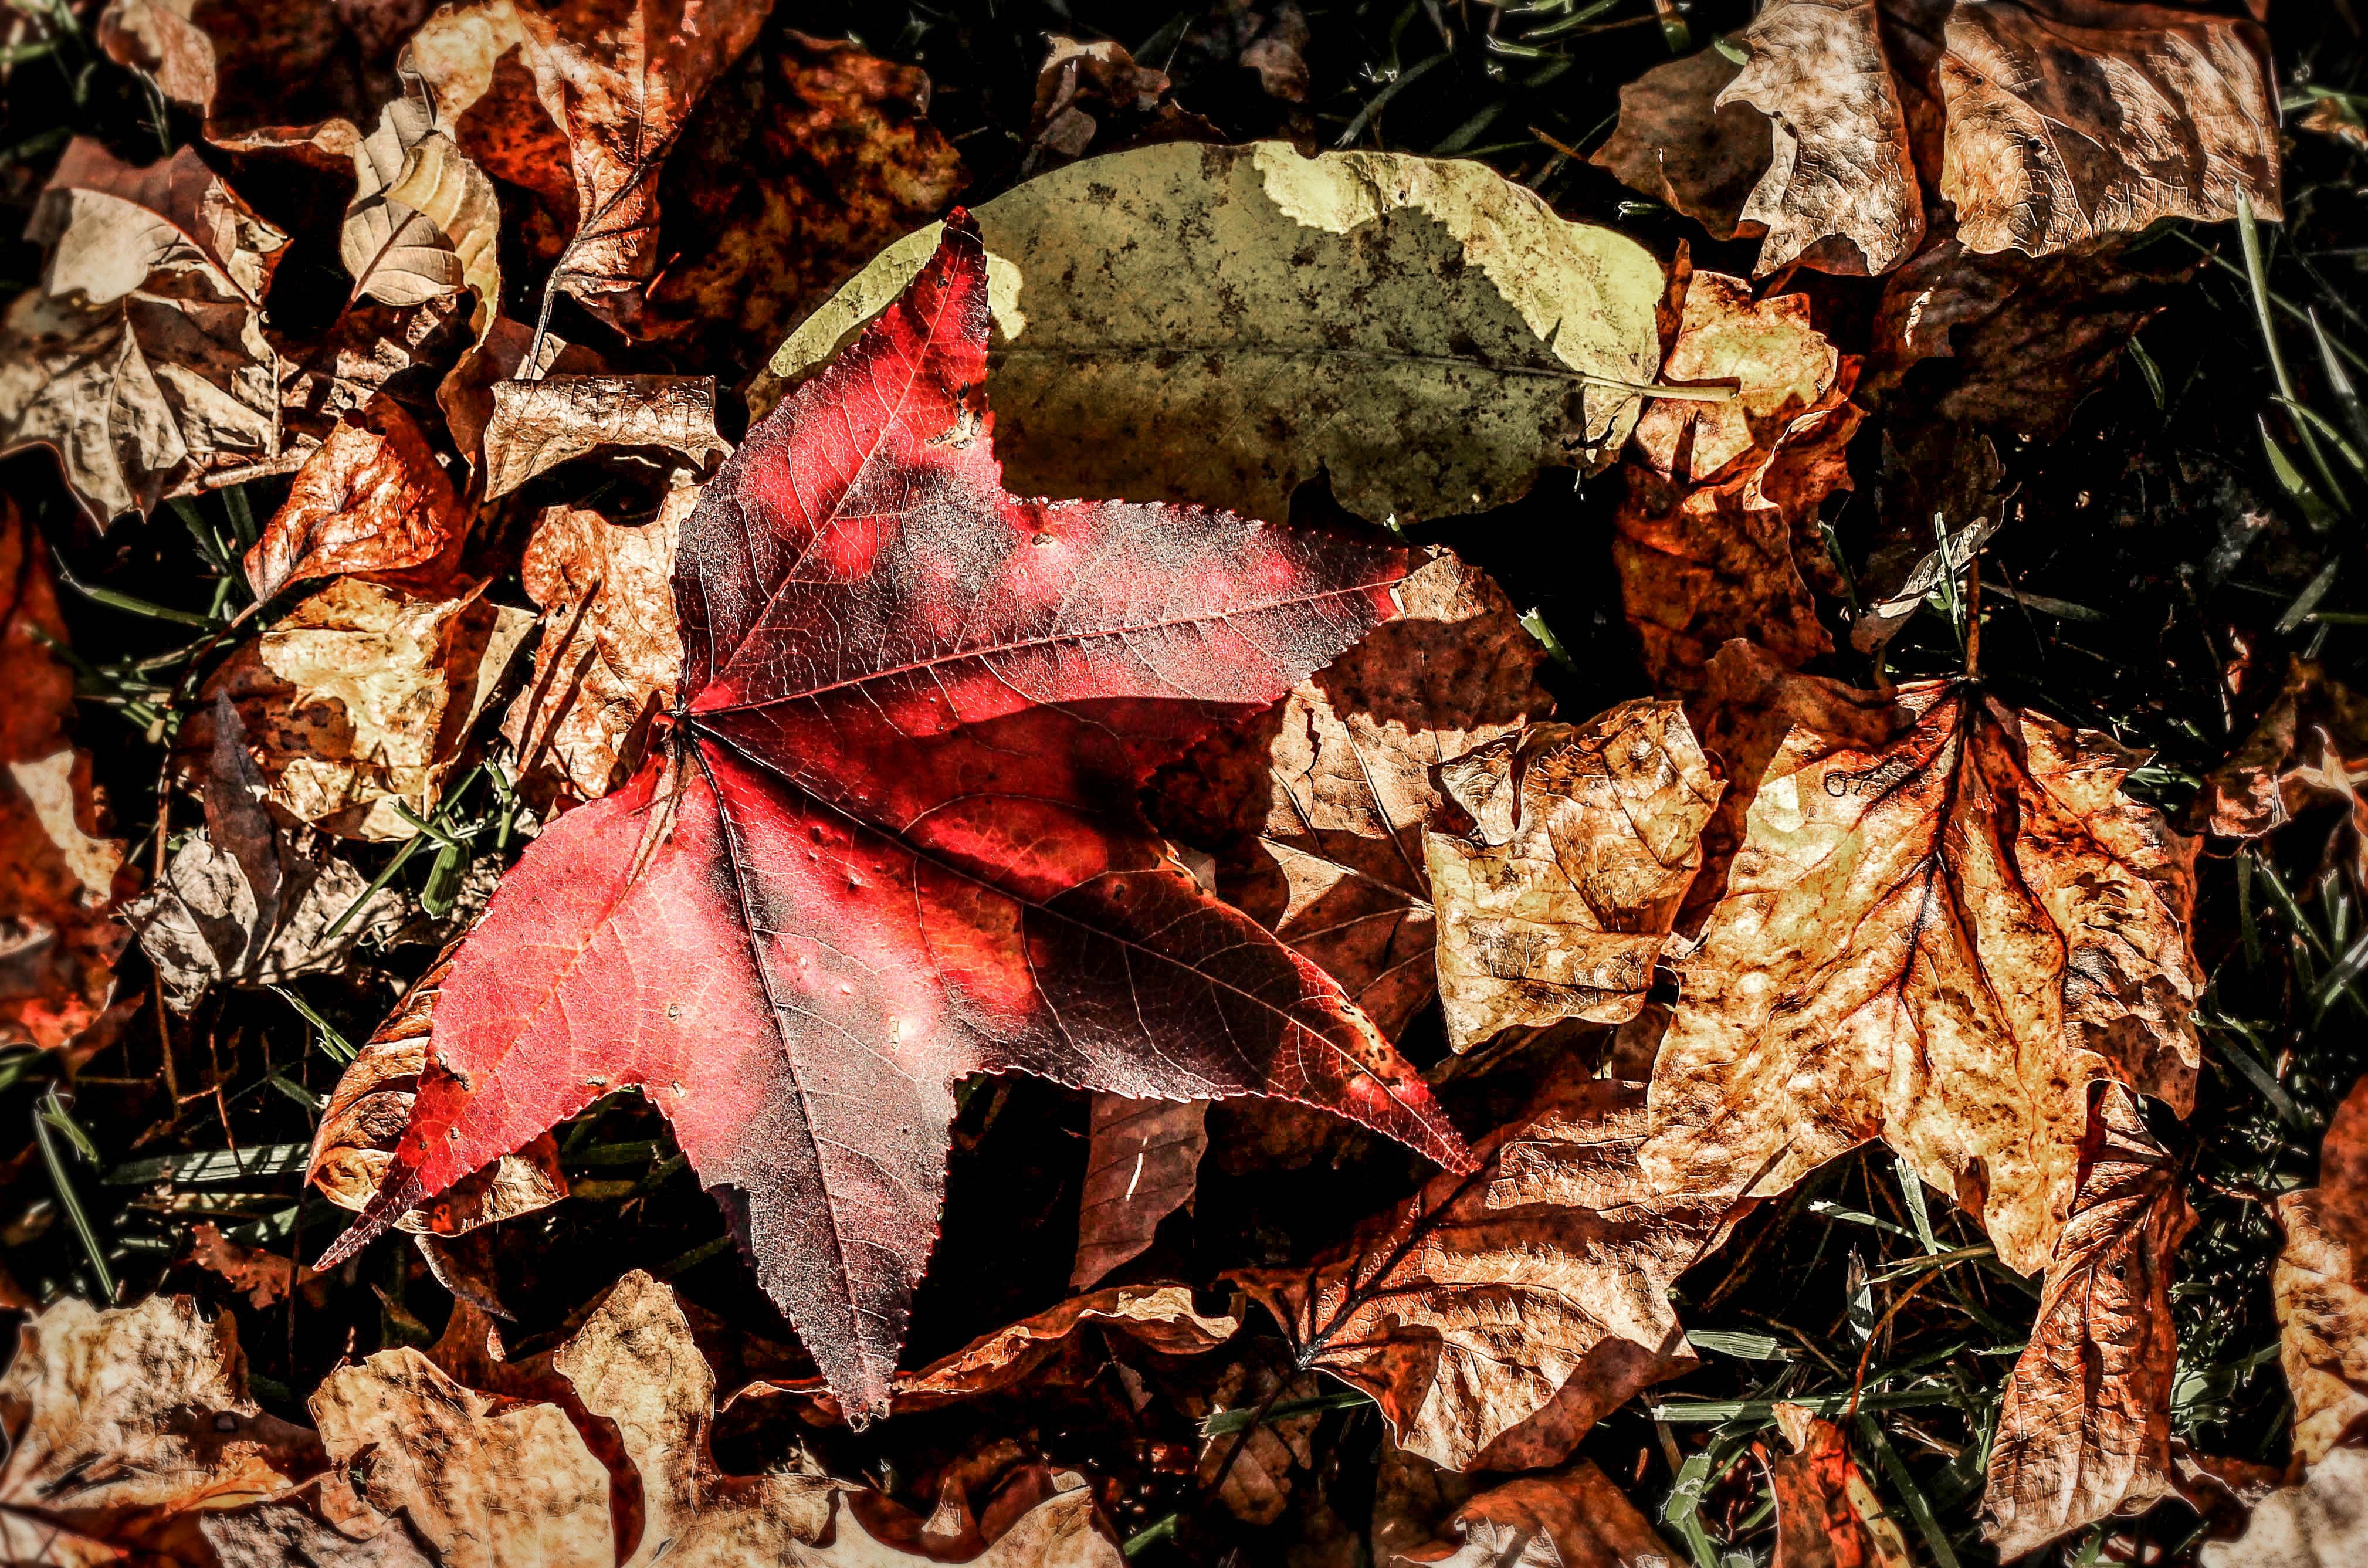
tree, nature, plant, leaf, fall, flower, red, autumn, flora, season, maple, leaves, september, october, autumnal, flowering plant, land plant